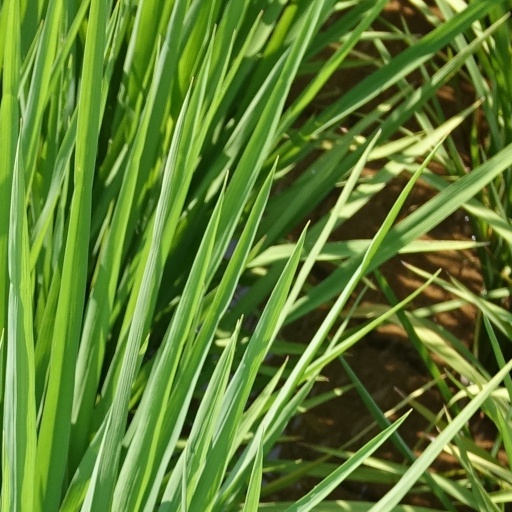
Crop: rice